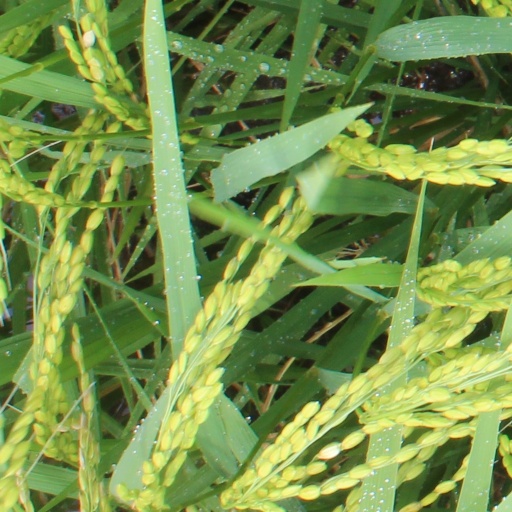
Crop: rice